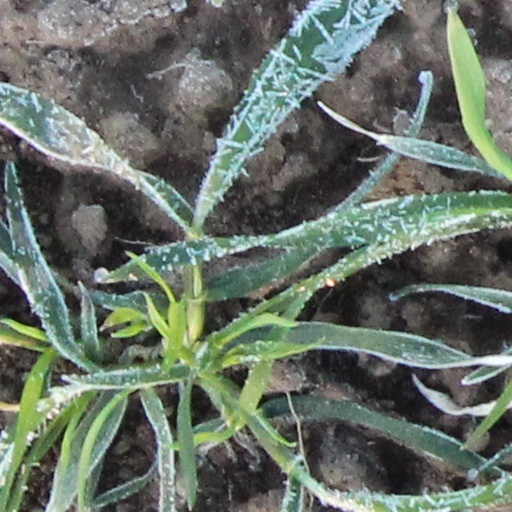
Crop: wheat